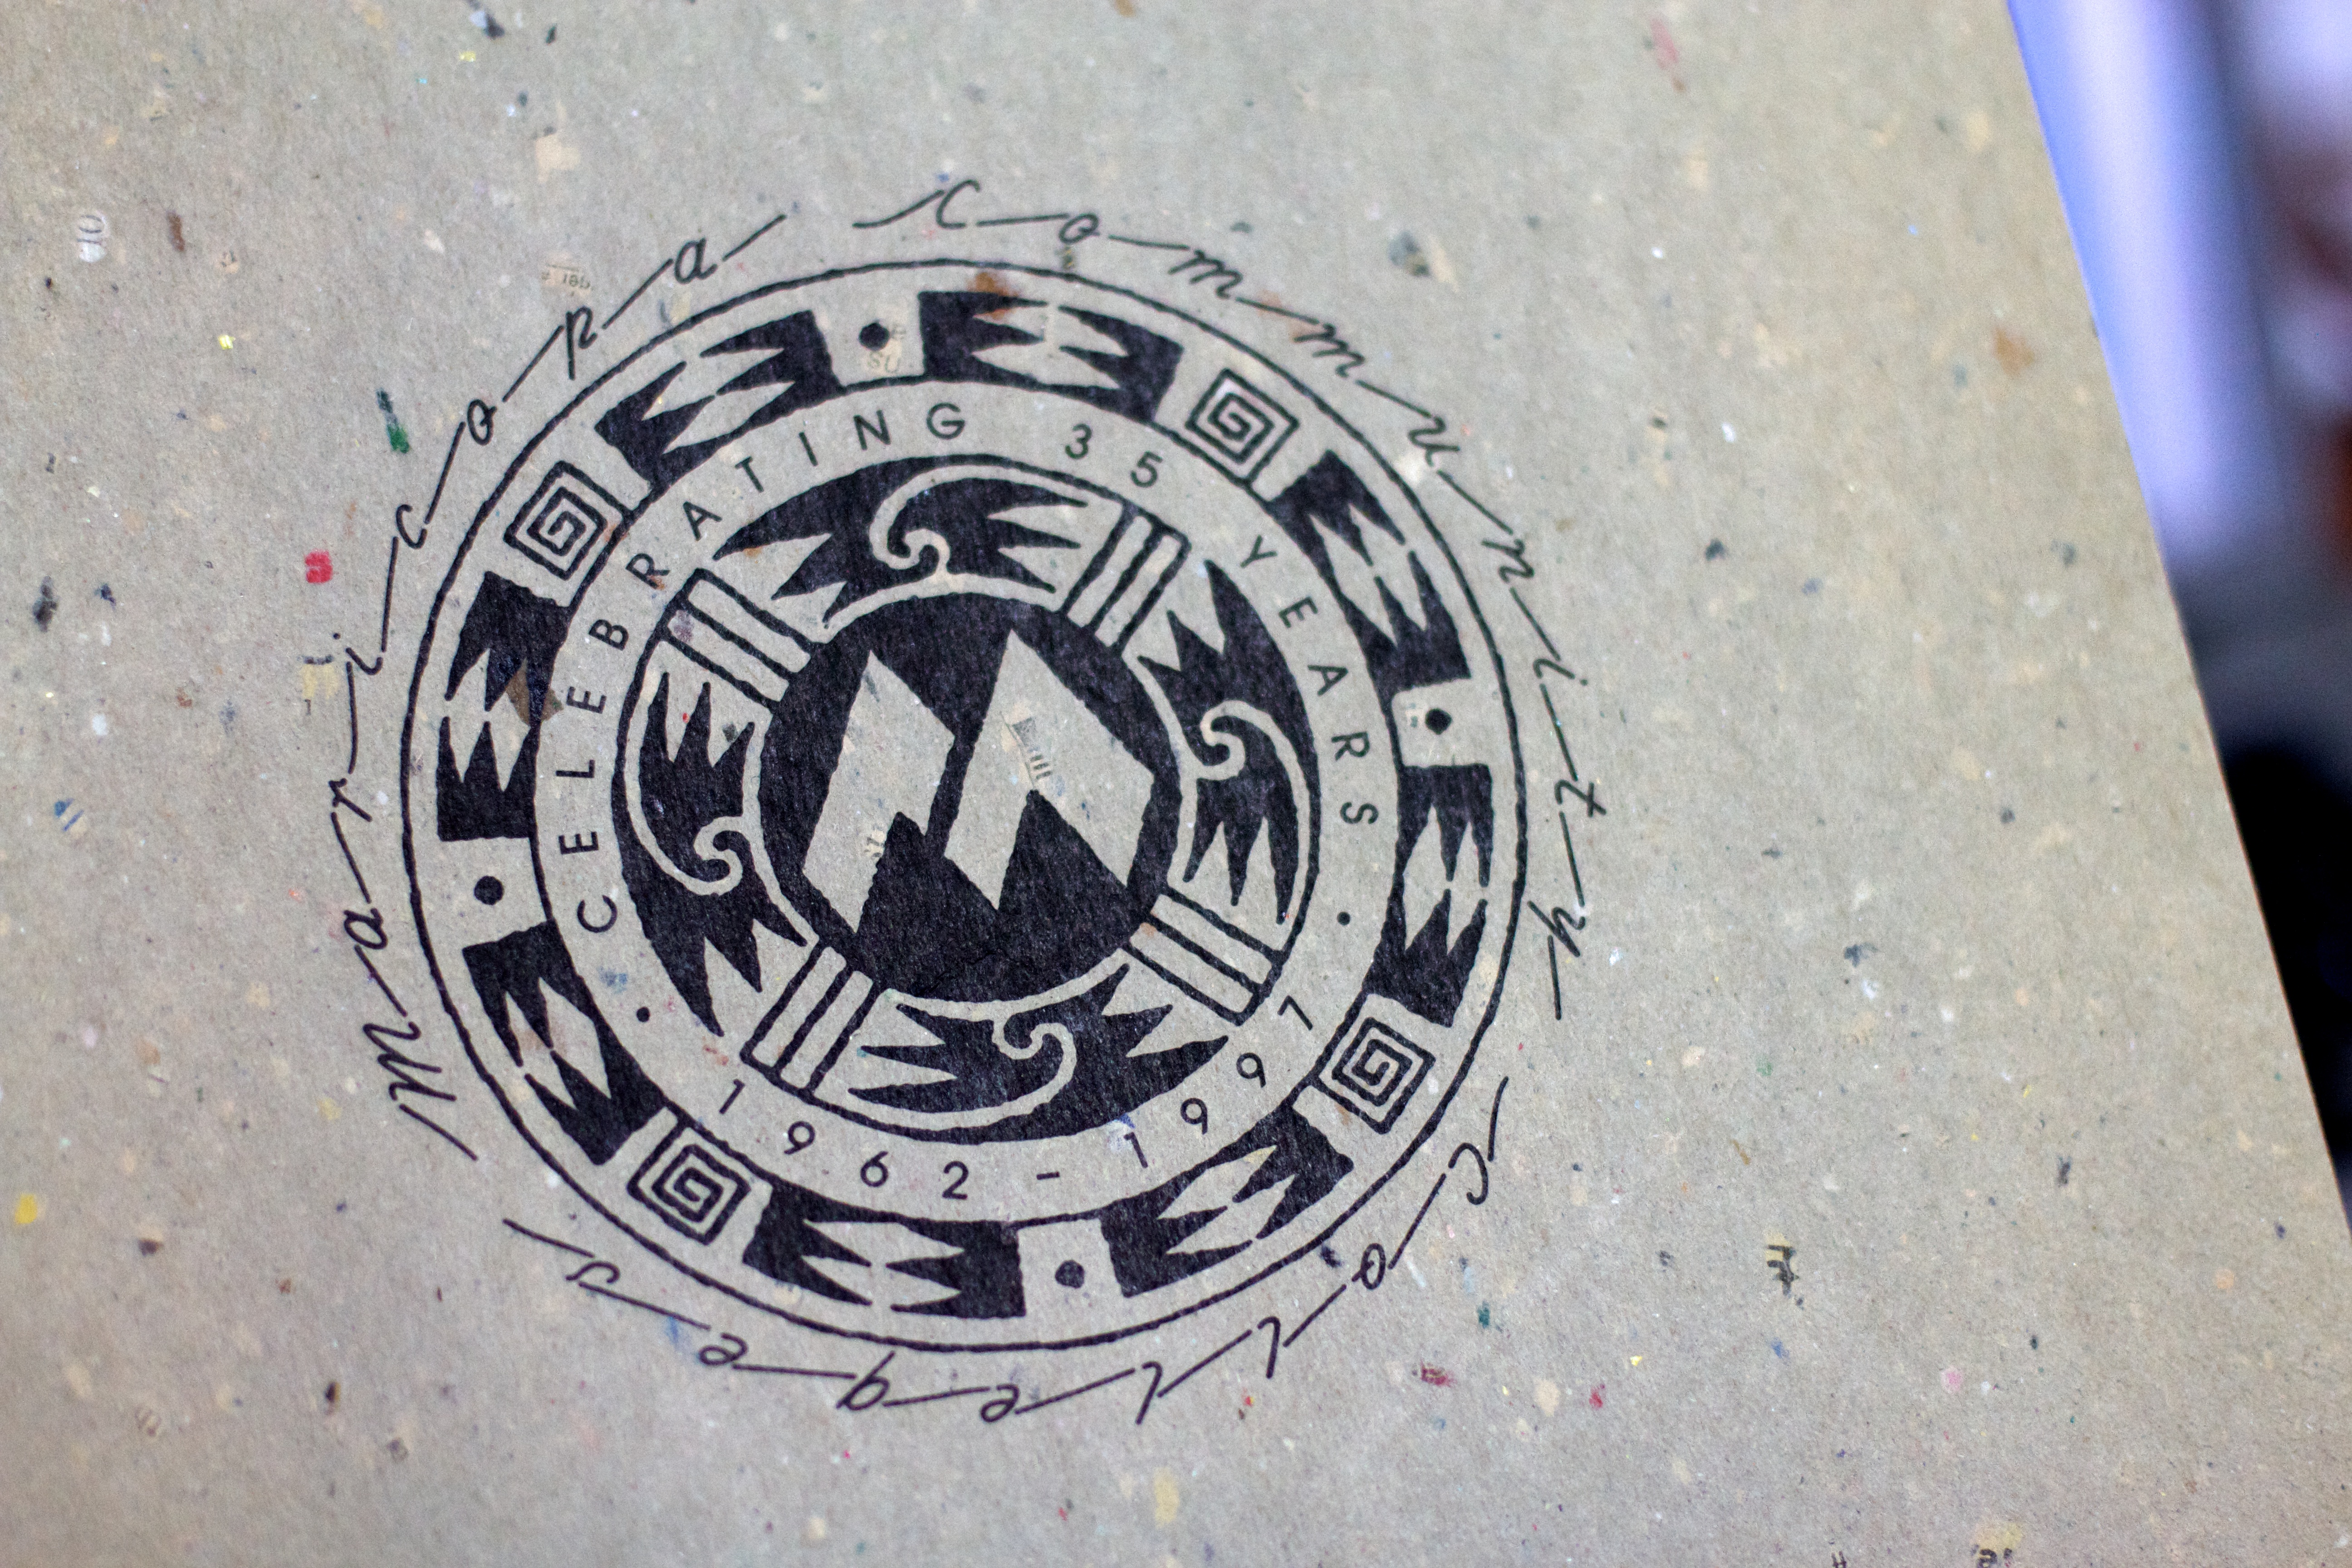
number, circle, art, drawing, shape, maricopa